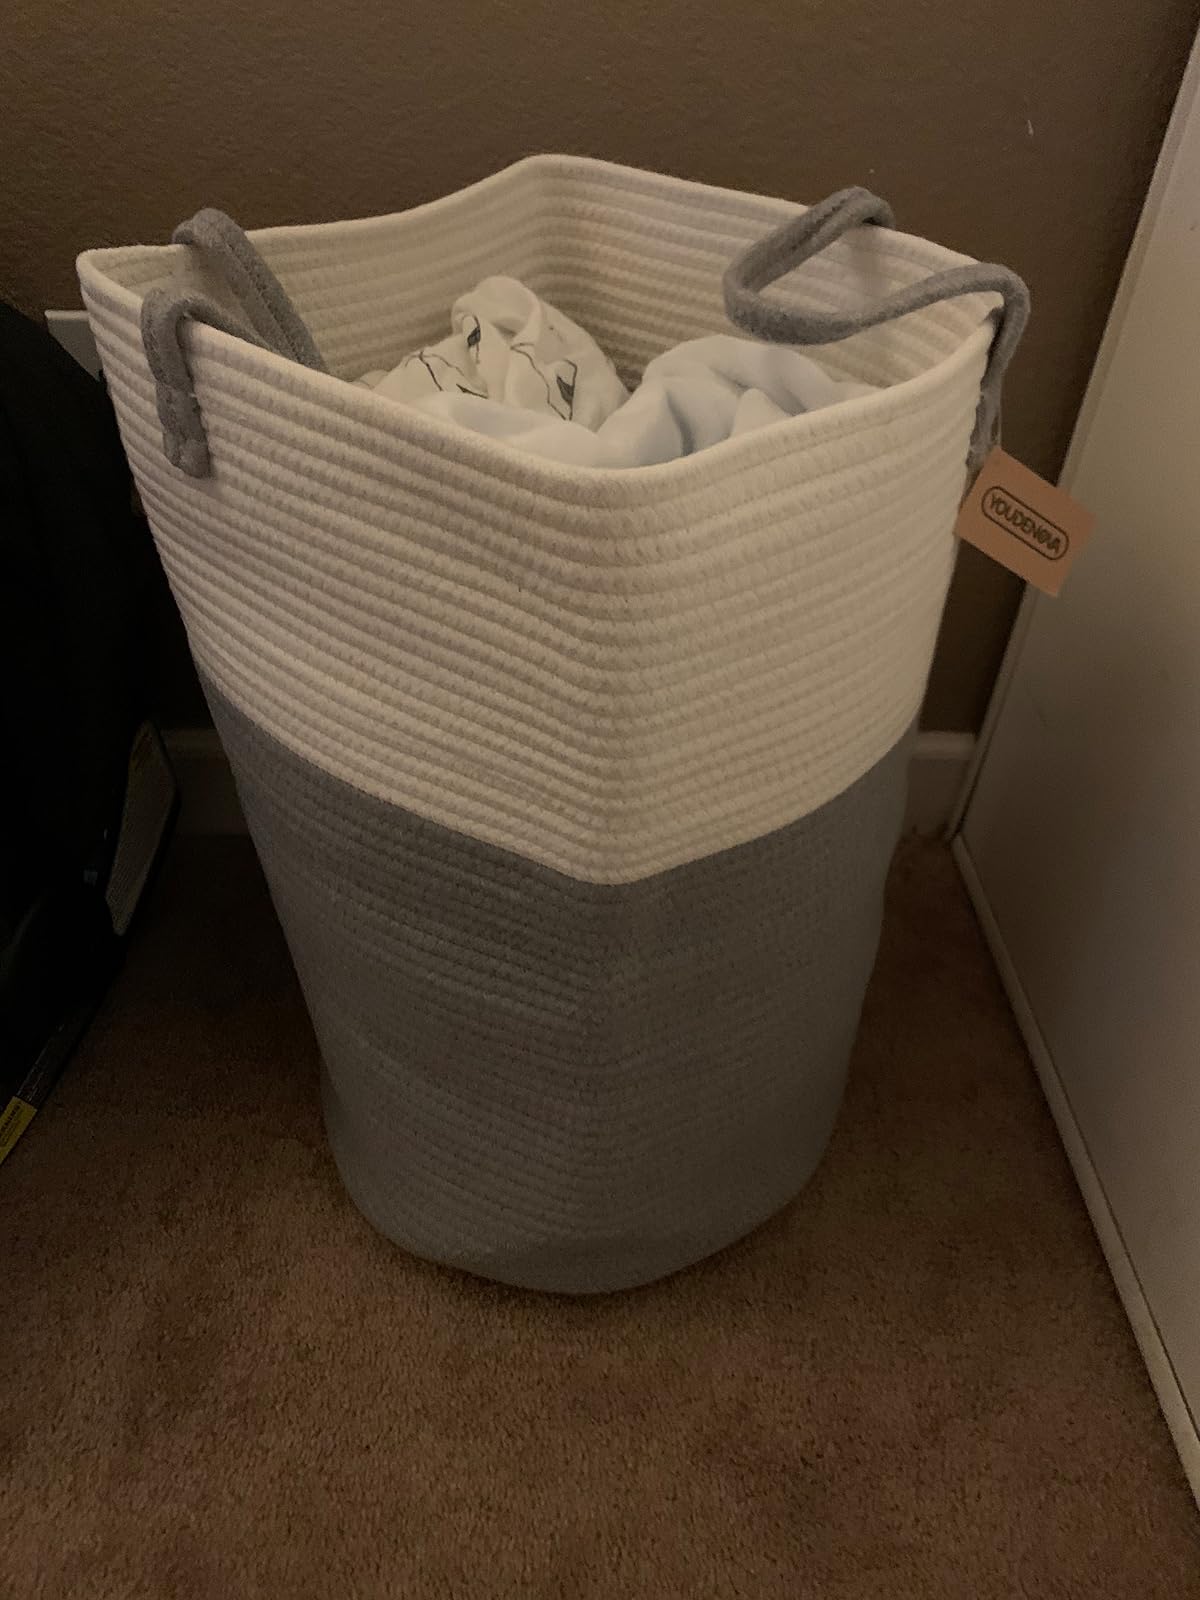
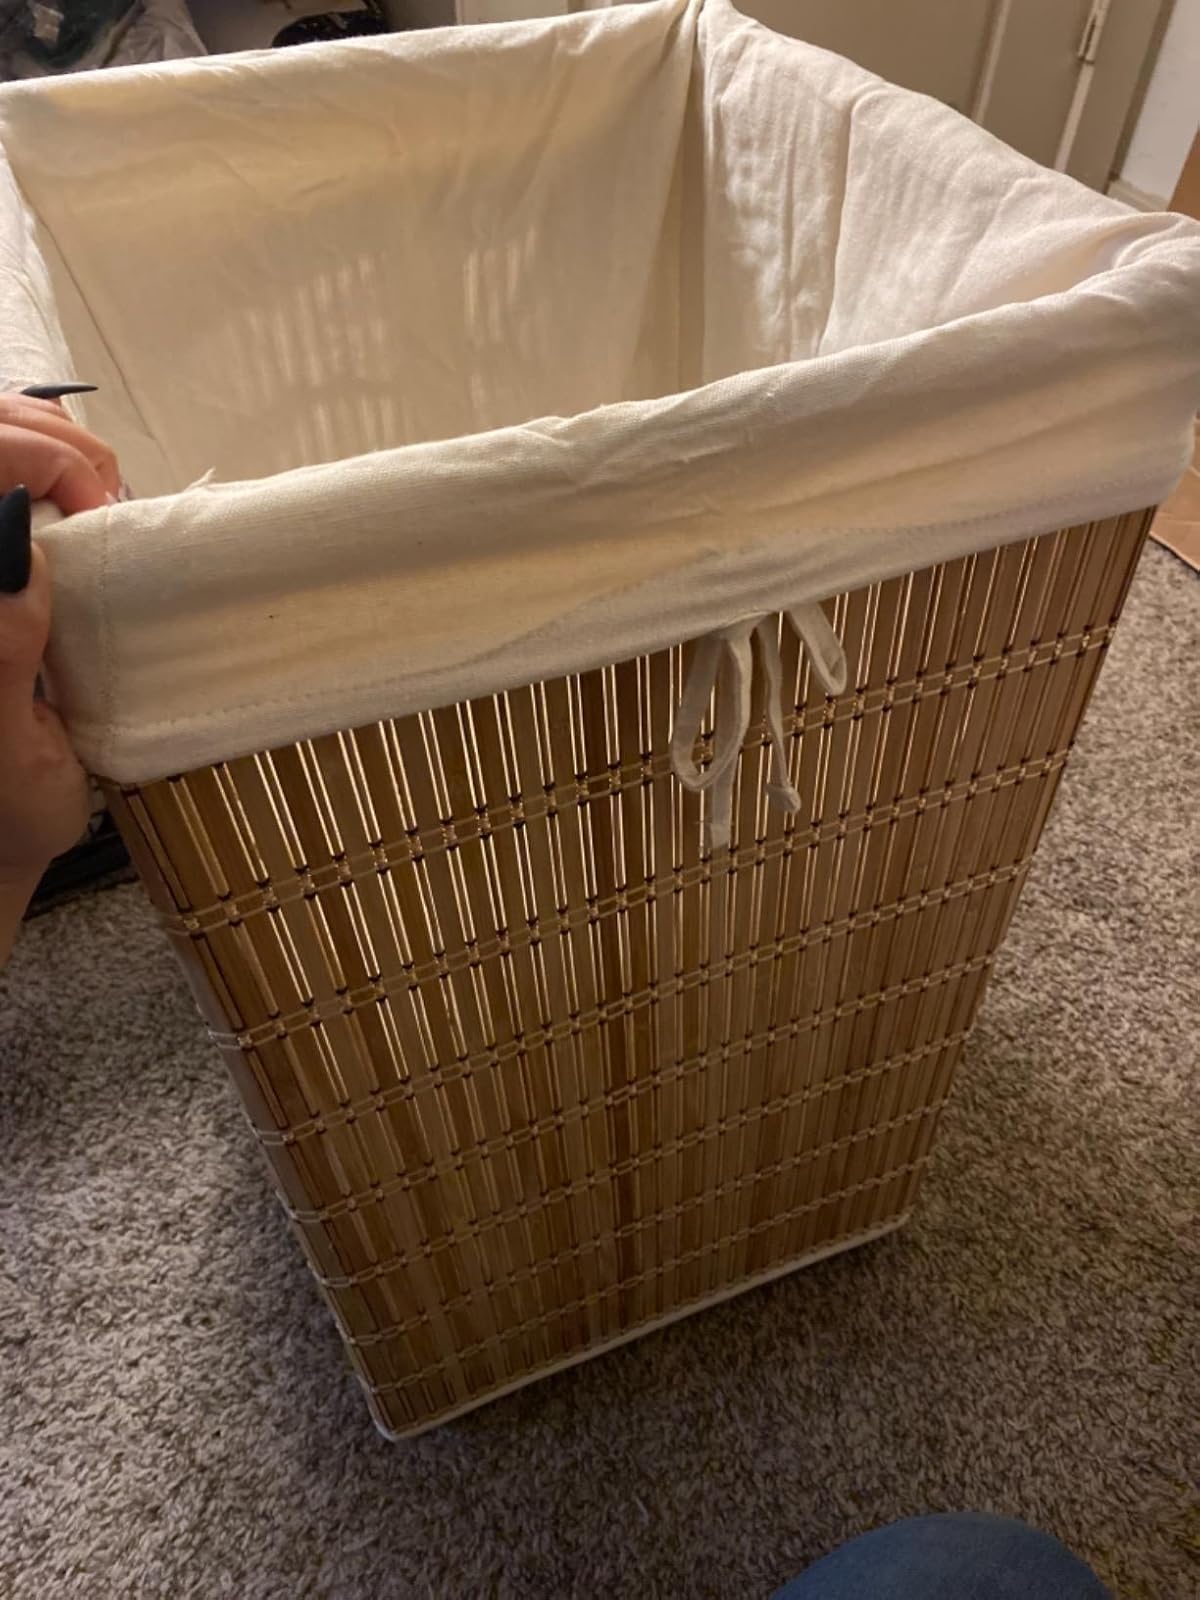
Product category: items_hamper
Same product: no